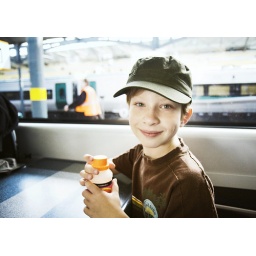
On the train at Heuston station, after sleeping in a bit to finally kick off the jet lag.